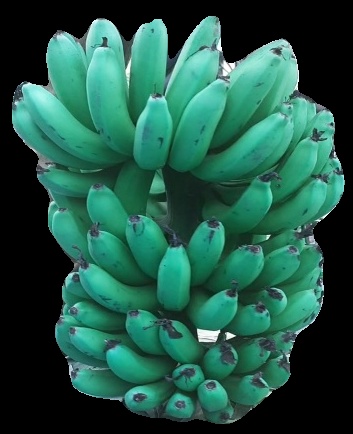
Variety: pachbale
Grade: grade3